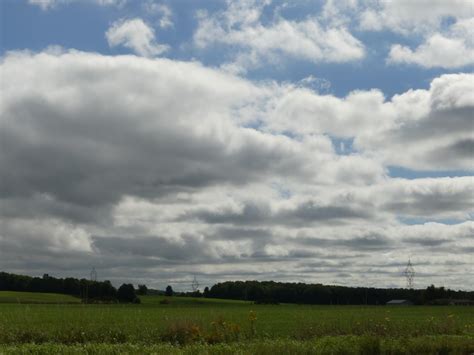
Weather: cloudy or overcast